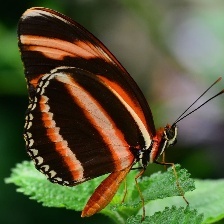
Species: BANDED ORANGE HELICONIAN